Sagina Mahato

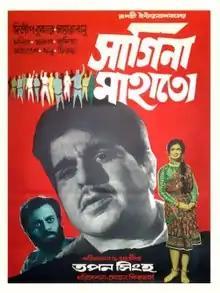
Film poster

Sagina Mahato is a 1970 Indian Bengali-language film produced by Shri J. K. Kapur and directed by Tapan Sinha. The film stars Dilip Kumar and Saira Banu, two acting giants of Indian cinema. The film is based on the true story of the labour movement of 1942–43, told through with fictional characters, and the mock trial of Sagina Mahato, the trade union leader of a factory in Siliguri. It was entered into the 7th Moscow International Film Festival. The film was shot on locations in Kurseong, near Darjeeling. A diamond-jubilee hit, it created box-office records in Bengal. The film was remade as a Hindi film titled "Sagina" in 1974, by Sinha with the same leads, produced by the same producers team J.K. Kapur and Hemen Ganguly, though this version wasn't commercially successful. Film music composed by playback singer Anup Ghoshal.